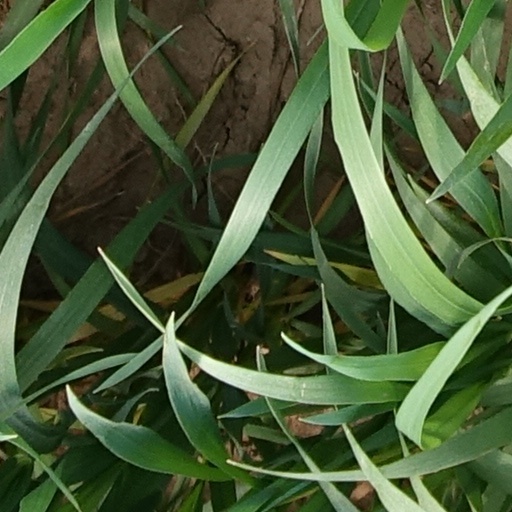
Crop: wheat